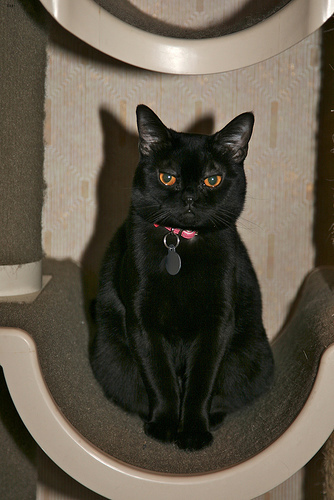
Animal: cat
Breed: bombay